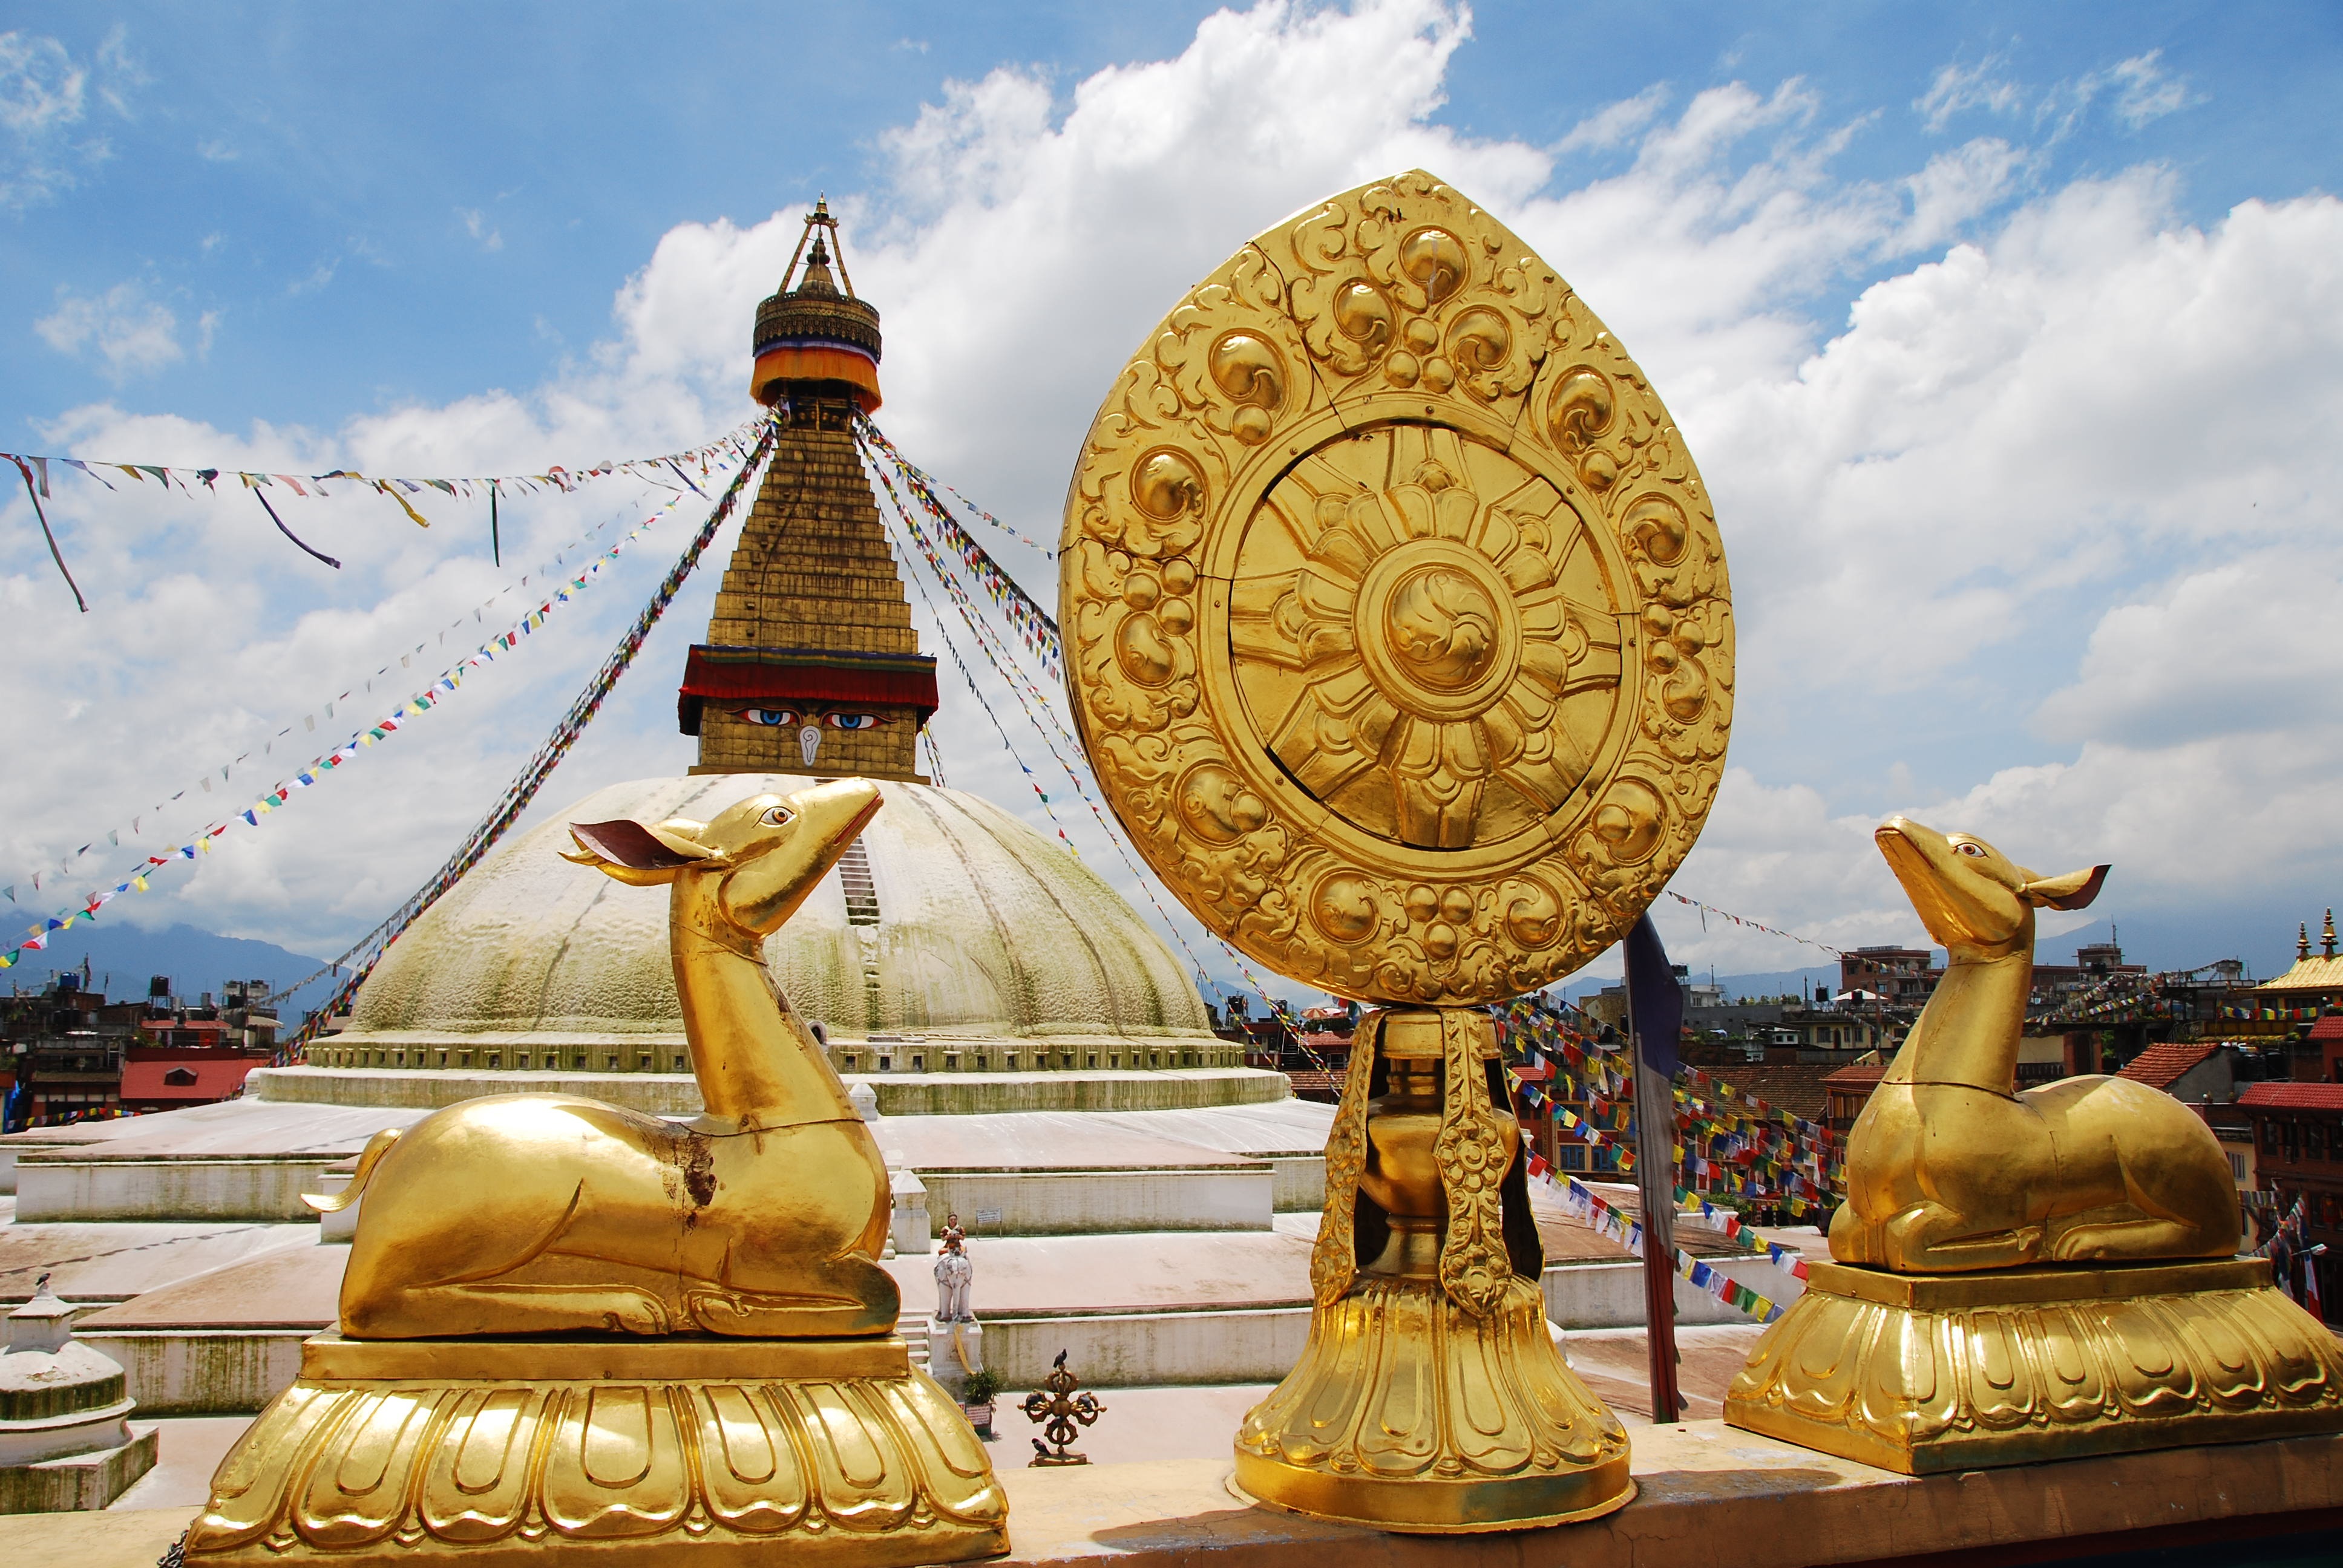
building, monument, travel, statue, tower, buddhism, asia, landmark, place of worship, nepal, temple, india, pagoda, stupa, wat, east, hindu temple, boudhanath, gautama buddha, ancient history